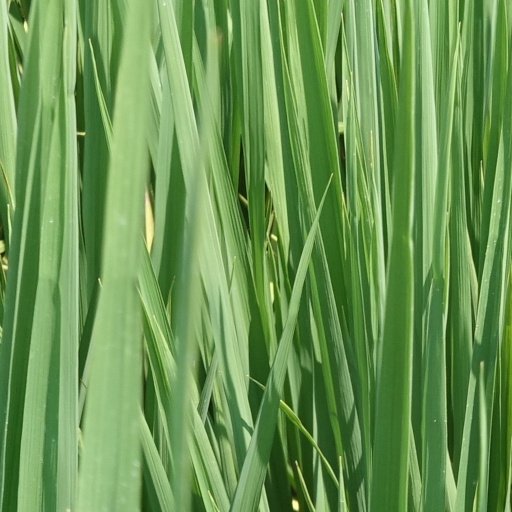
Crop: rice